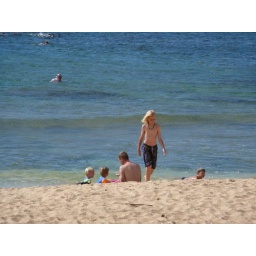
Trevor and Martin on the beach in front of our rental house on Kauai